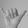
ASL letter: Y